Lady Bay Bridge

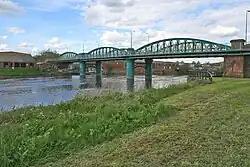
Lady Bay Bridge

Lady Bay Bridge is a road bridge of two lanes that spans the River Trent in West Bridgford, Nottingham. It is the bridge following (downstream) from Trent Bridge and connects the main thoroughfare of Radcliffe Road (on the south side) with Meadow Lane (on the north side).